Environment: real
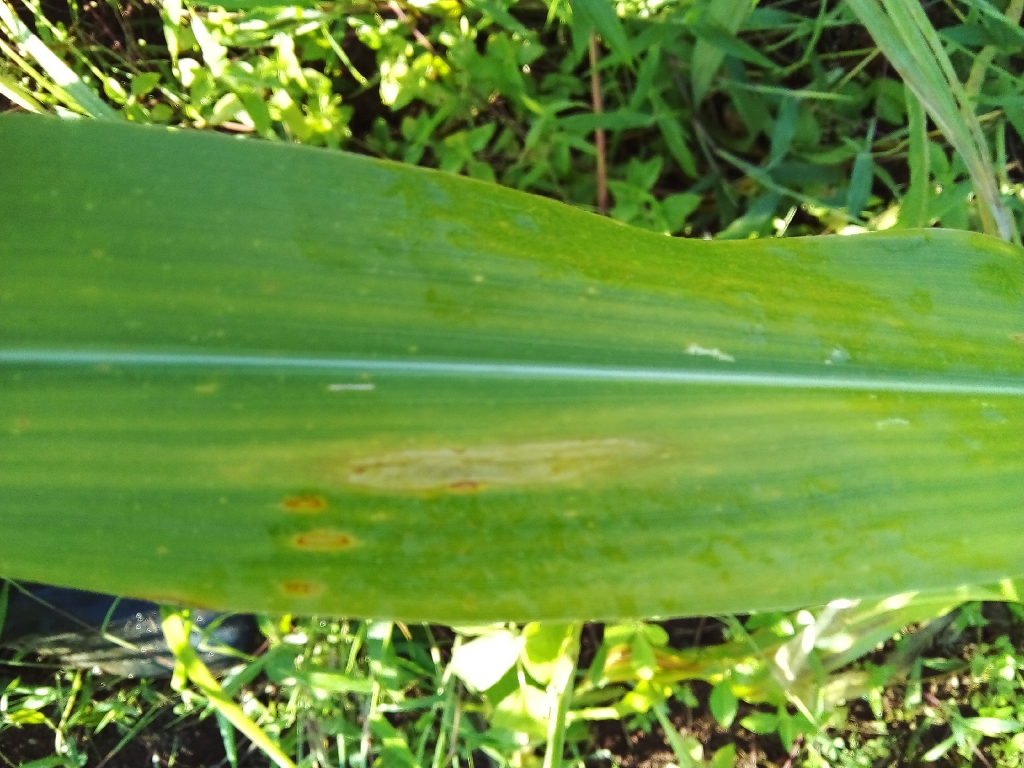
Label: northern_corn_leaf_blight